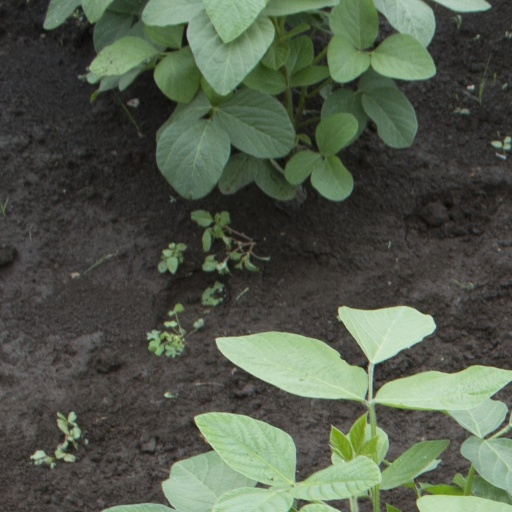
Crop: soybean